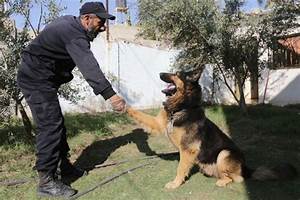
Label: dog